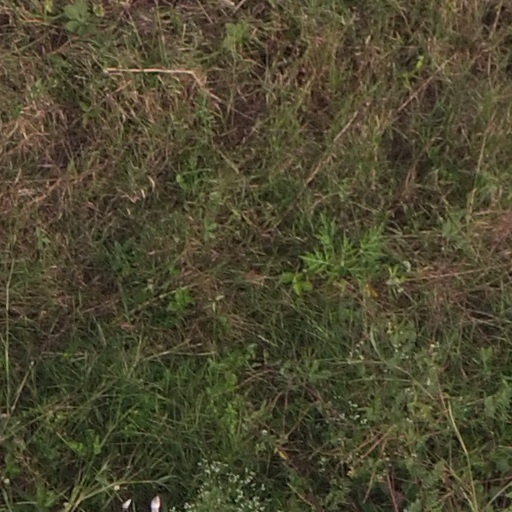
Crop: maize; corn